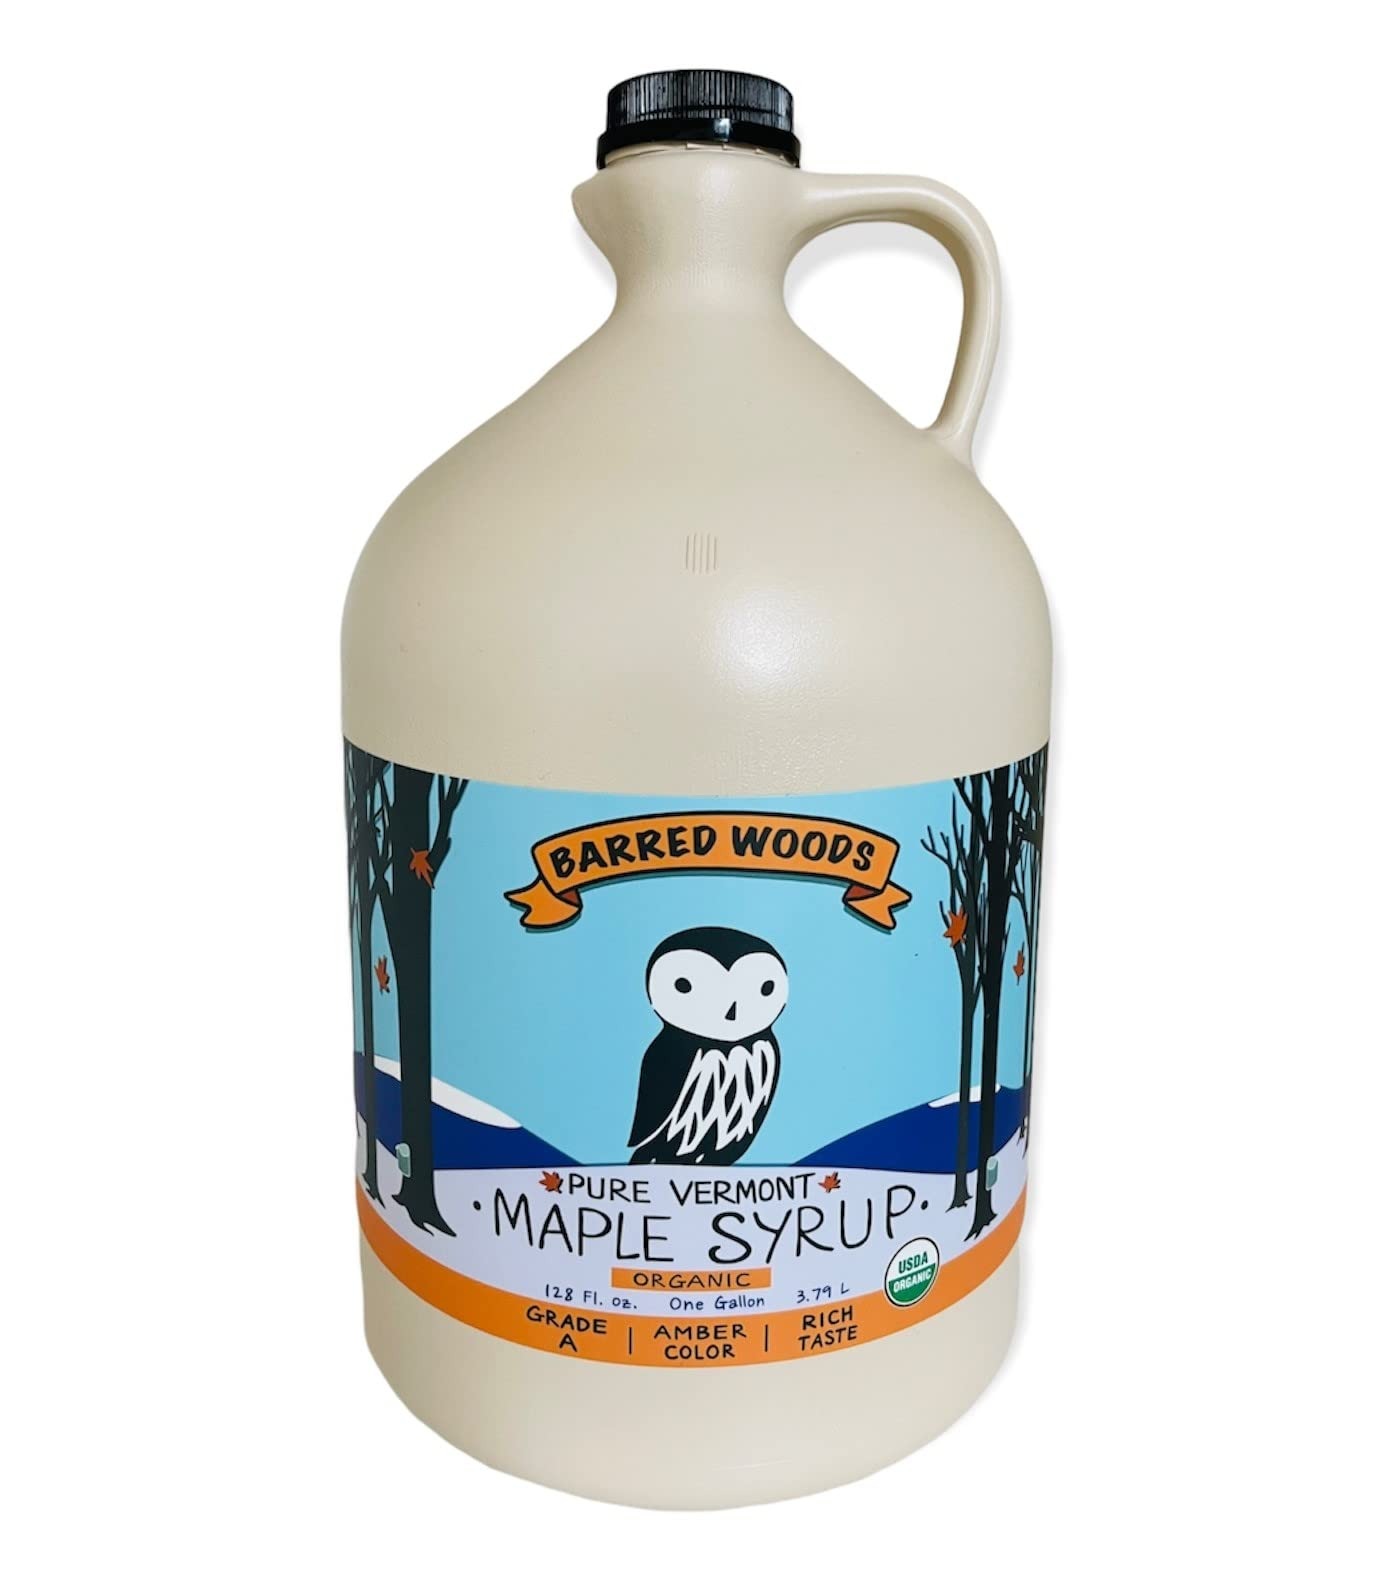
Item Name: Organic 1 Gallon Amber Rich Vermont Maple Syrup - Grade A - From Barred Woods Maple
Product Description: From the Western slopes of the Green Mountains in Northern Vermont comes the finest maple syrup that nature provides. We handcraft every ounce to ensure you get the purest, best tasting maple syrup available. Grade A Amber Rich Vermont Maple Syrup. Perfect with your pancakes, oatmeal, yogurt, cocktails and much more. Best Tasting 100% Pure Vermont Maple Syrup produced in small batches with utmost attention to quality and purity. Nothing added, all natural We manage our sugar maple forest for sustainability and conservation. Many of our trees are over 100 years old and we want to ensure they'll be around for another 100! Packaged with tamper proof caps. Thank You for your purchase. Make Wise Choices, Buy Barred Woods Maple Products !
Value: 128.0
Unit: Fl Oz

Price: 225.95